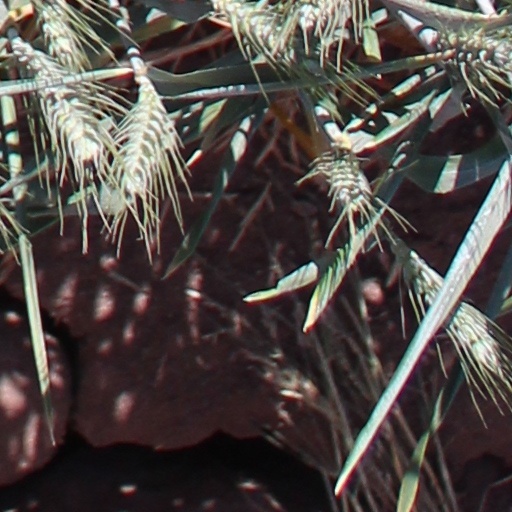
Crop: wheat